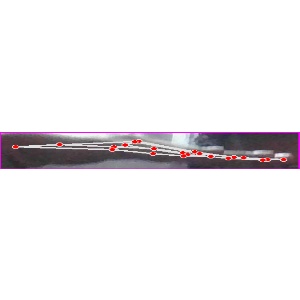
अक्षर: ज